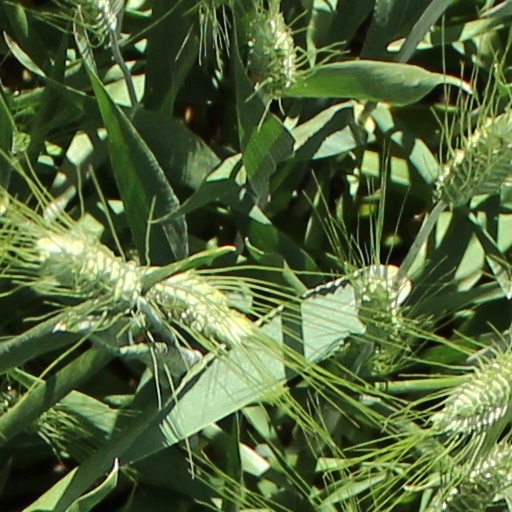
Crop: wheat